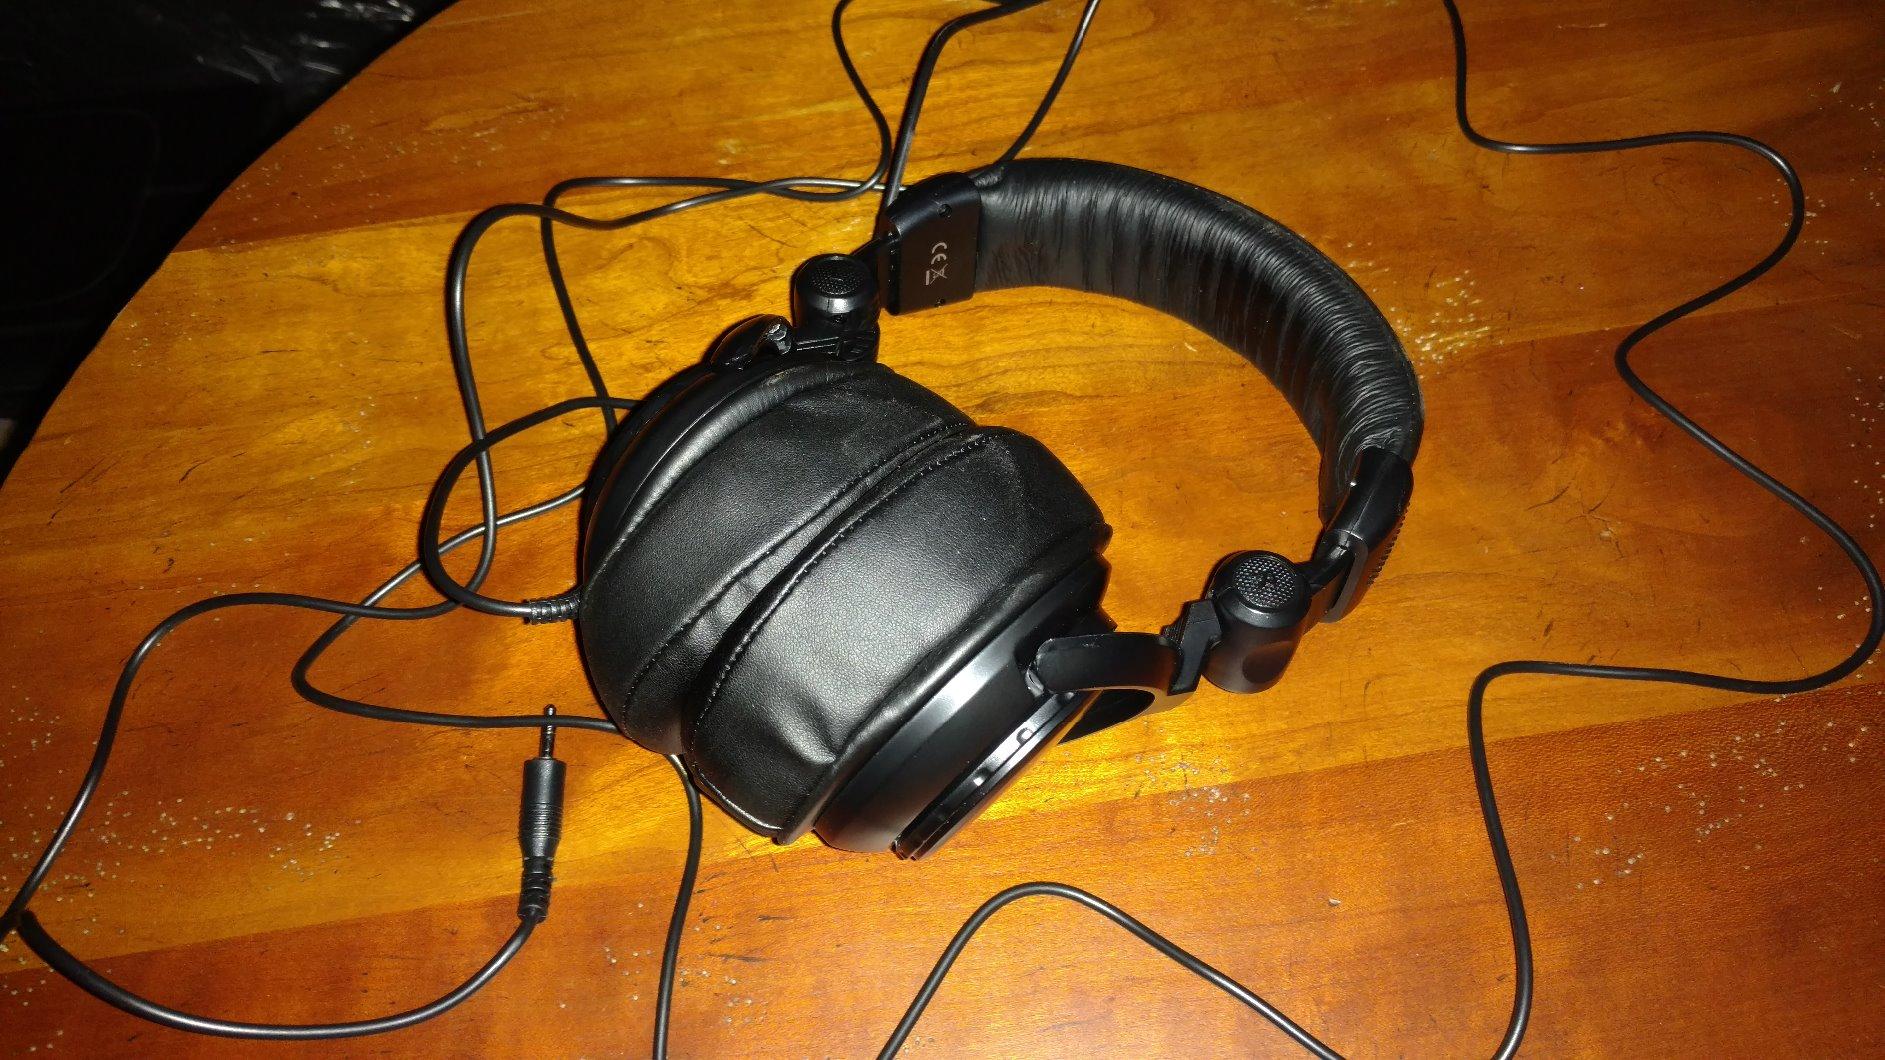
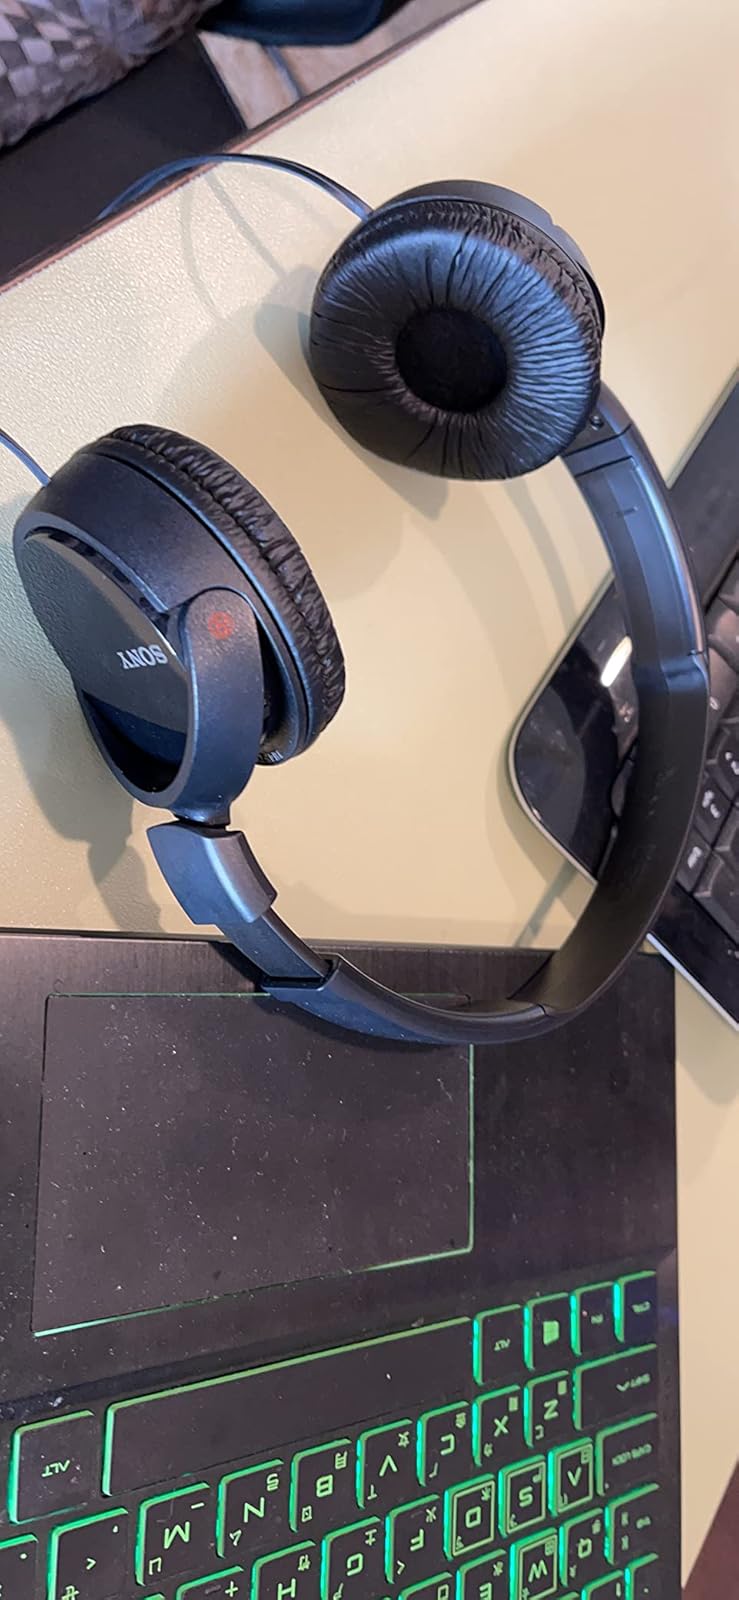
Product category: headphones
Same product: no